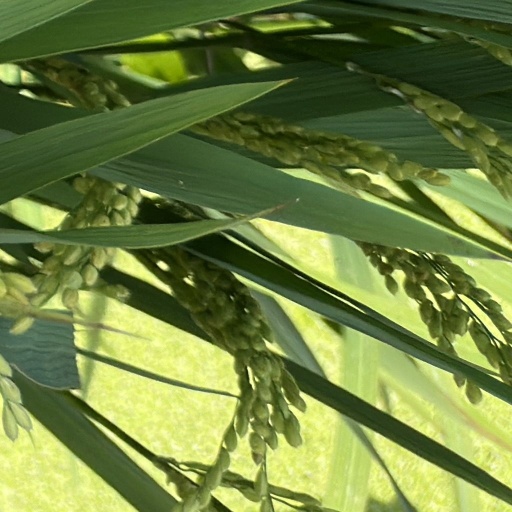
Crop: rice